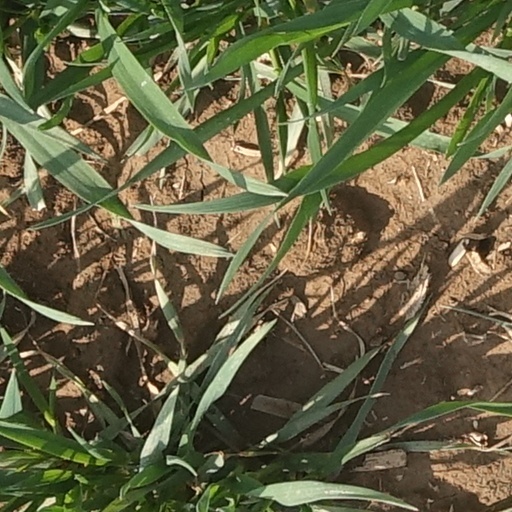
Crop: wheat